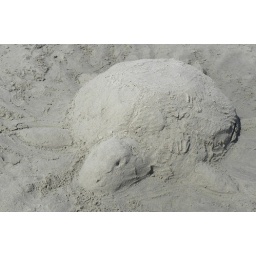
my young cousins made this sand turtle during a day trip to the beach in Lumsden, Newfoundland